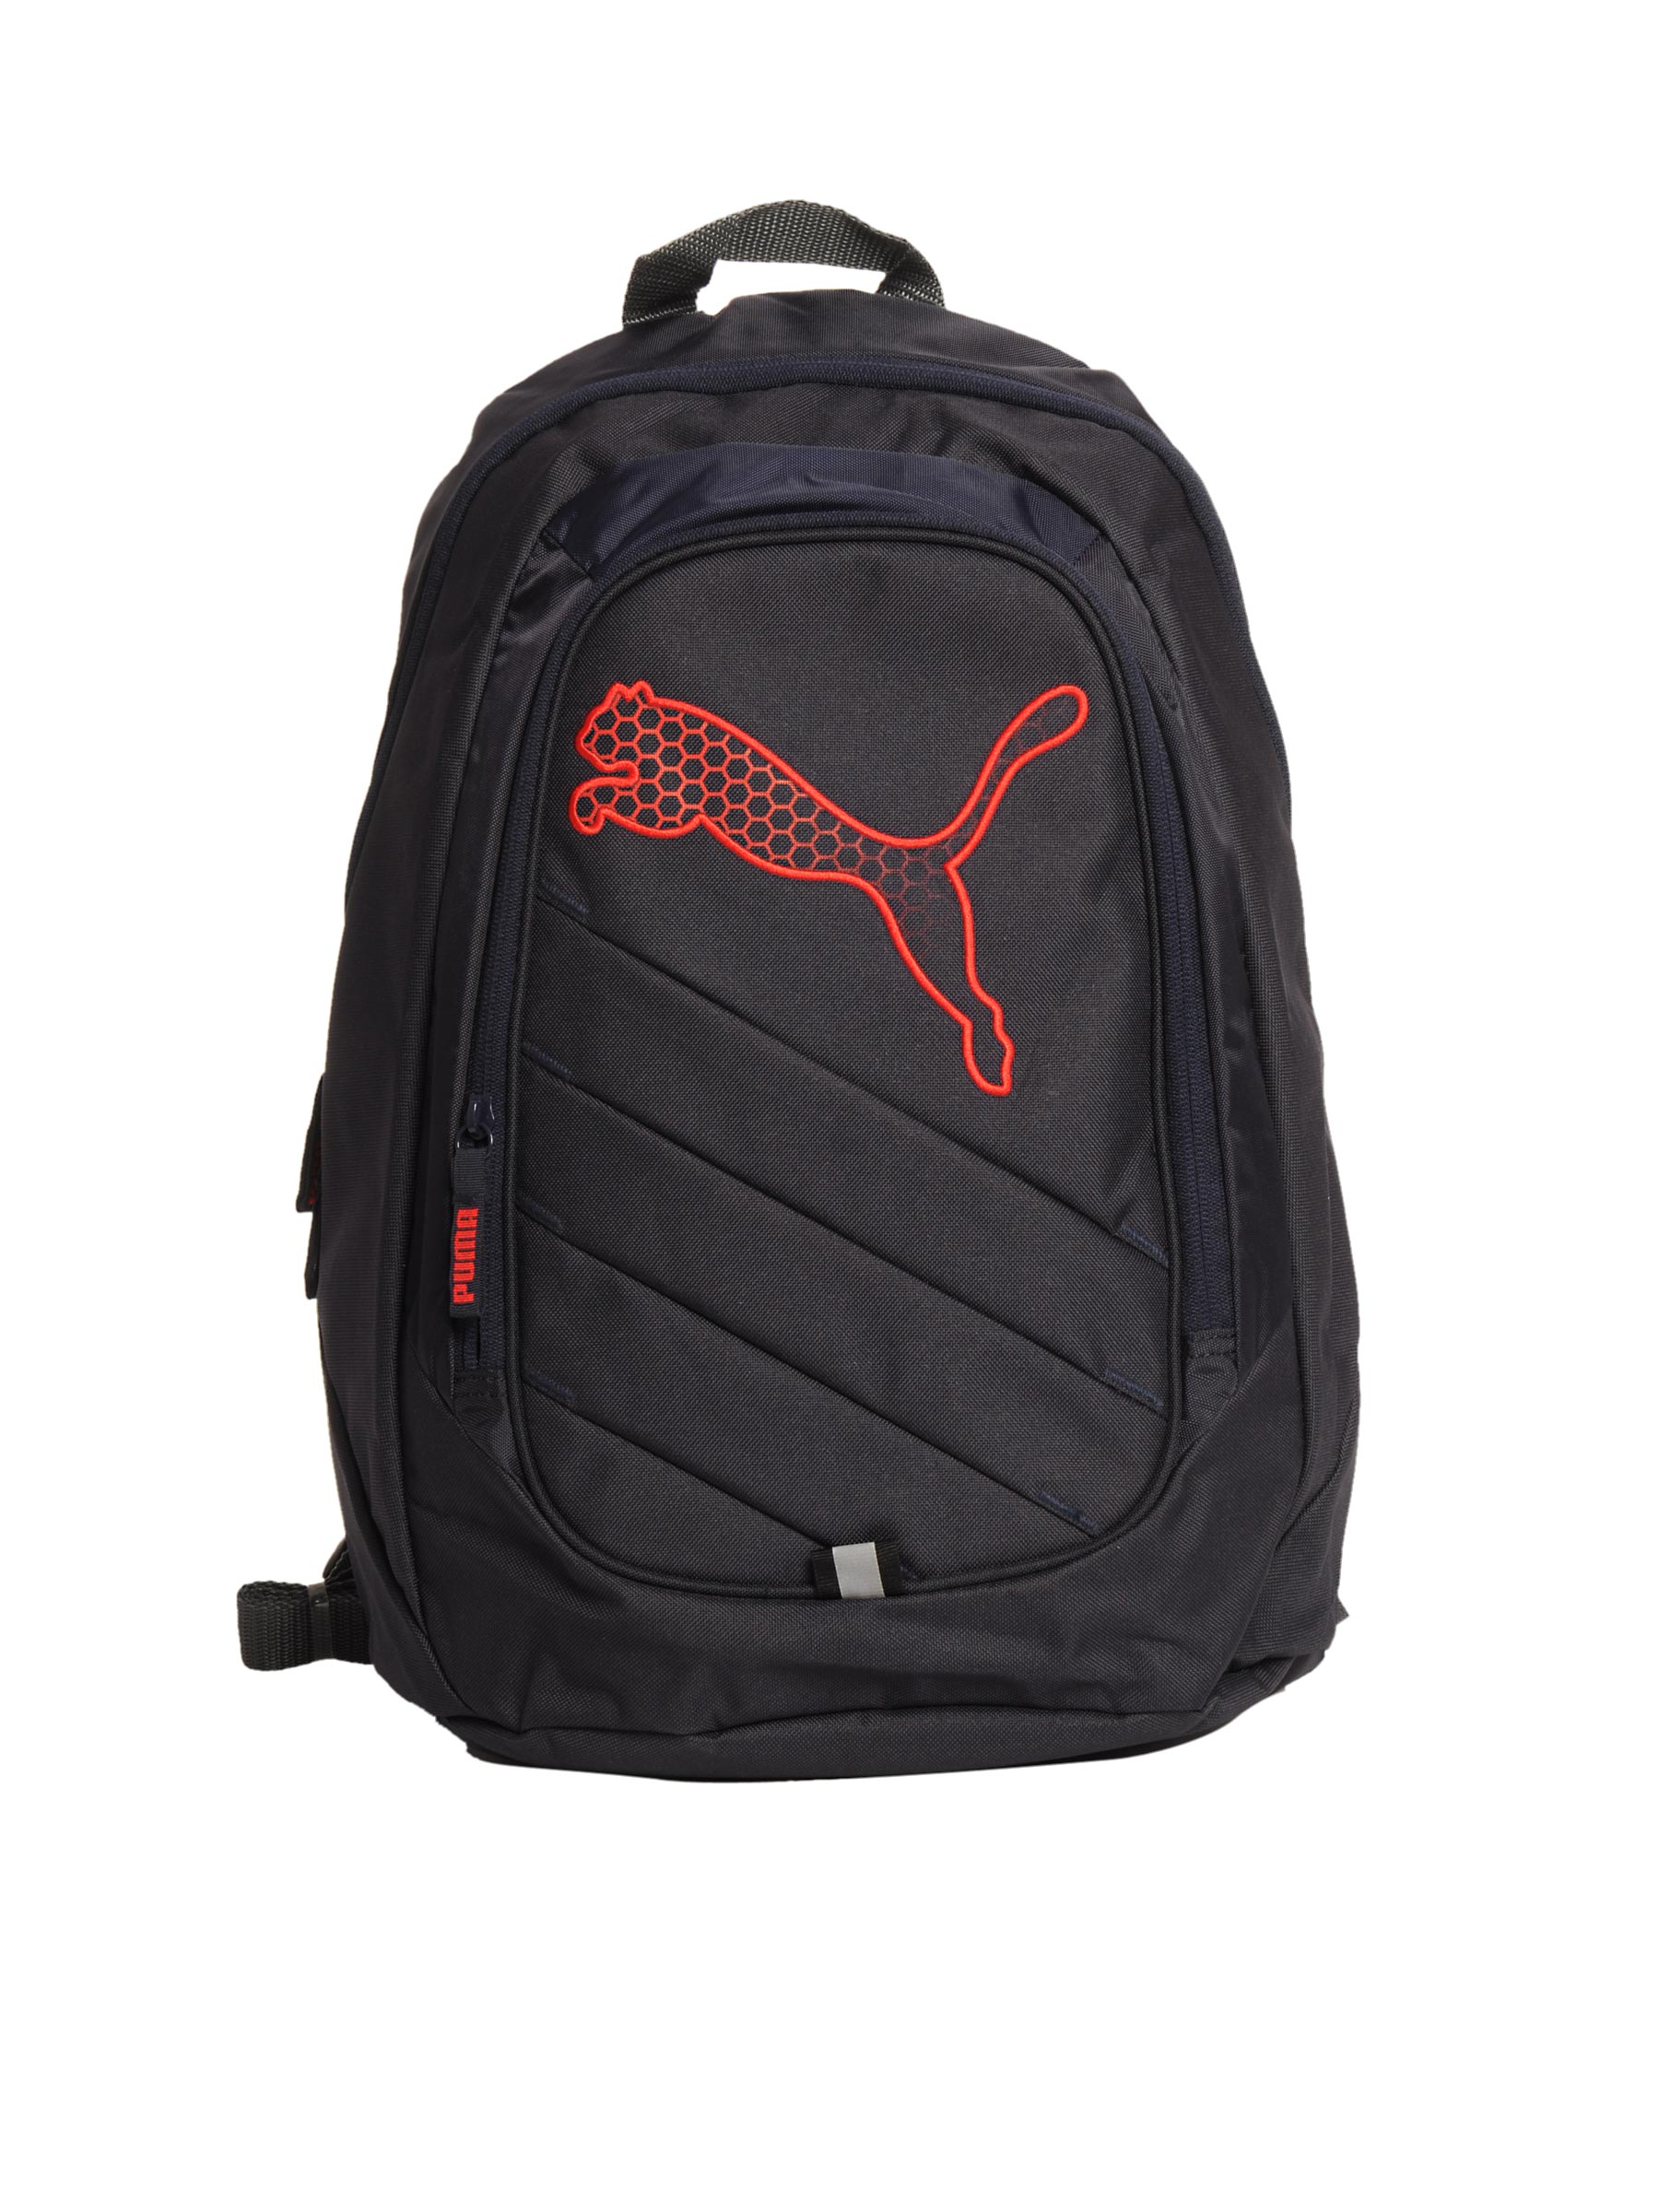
Puma Unisex White  Snova Sequence 4M Backpack
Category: Accessories / Bags / Backpacks
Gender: Unisex
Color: Navy Blue
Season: Fall 2011
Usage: Casual